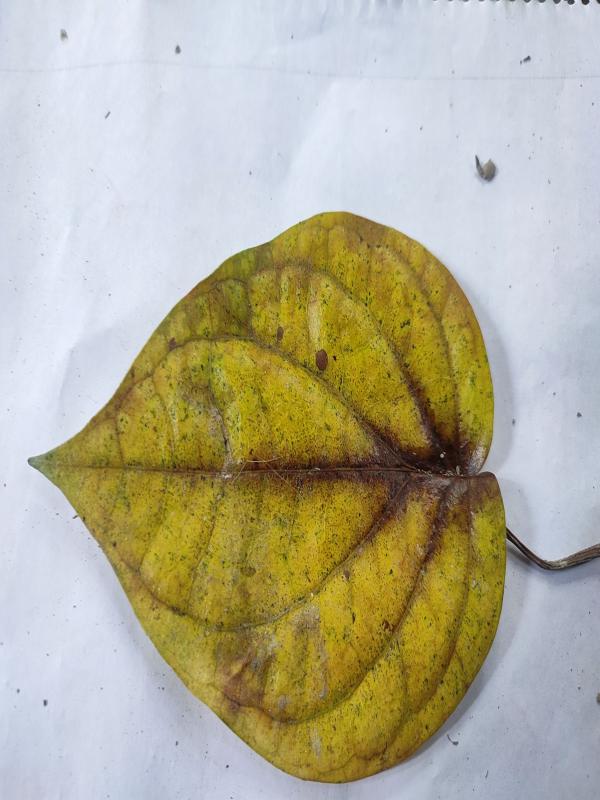
Label: Dried_Leaf